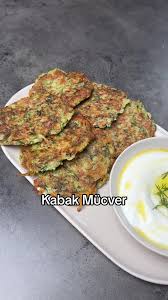
Label: zucchini_hash_browns